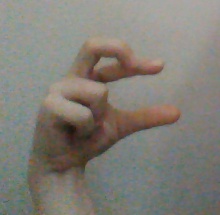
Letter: thal